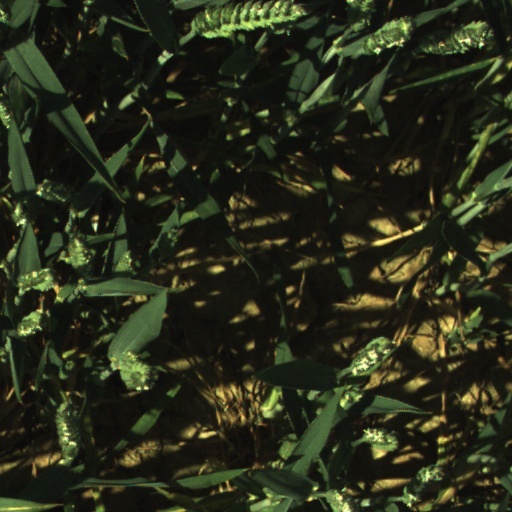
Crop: wheat